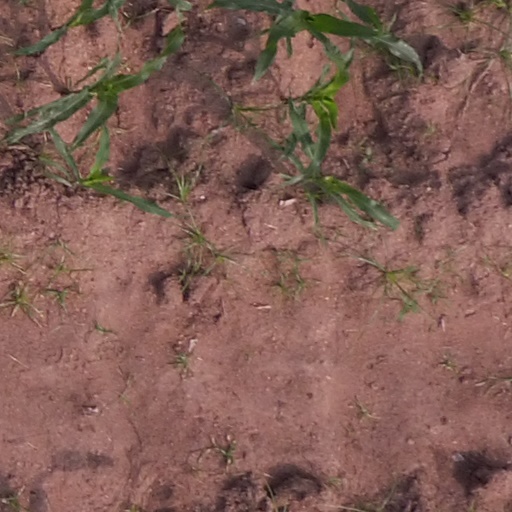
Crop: maize; corn